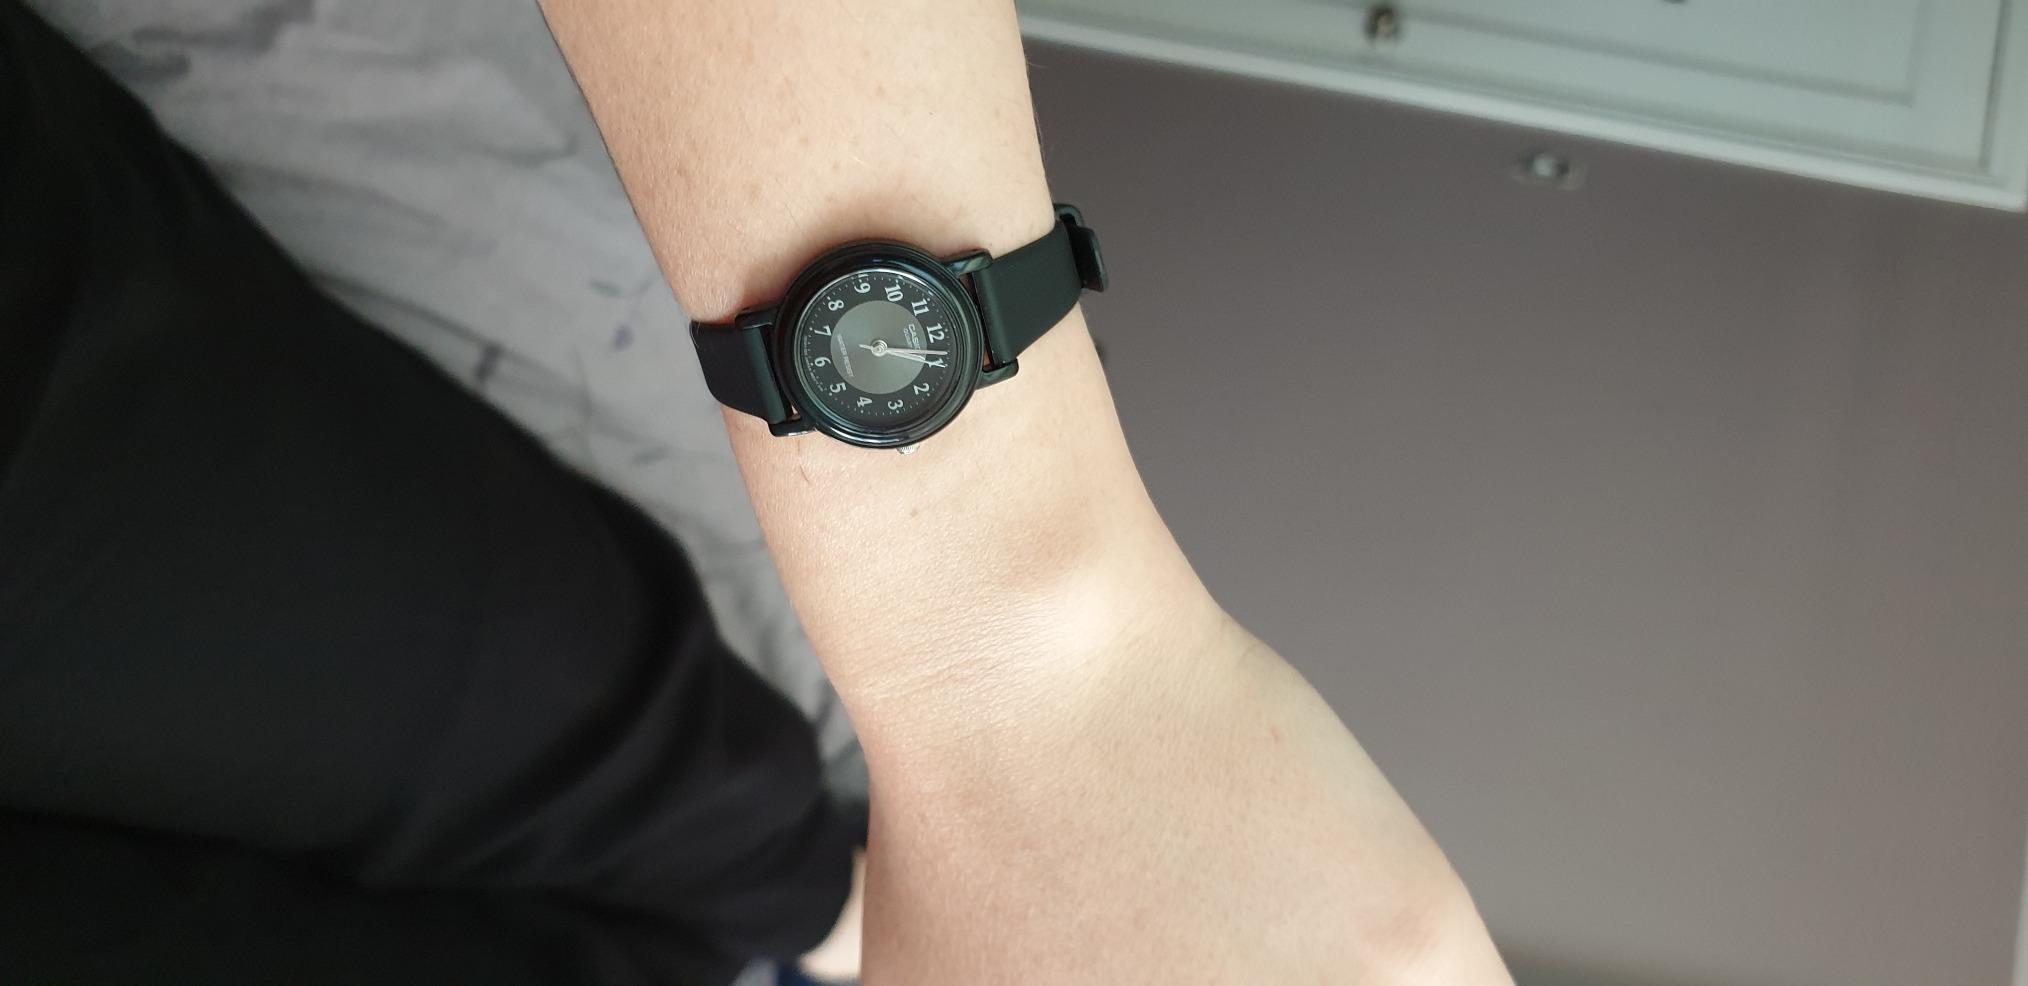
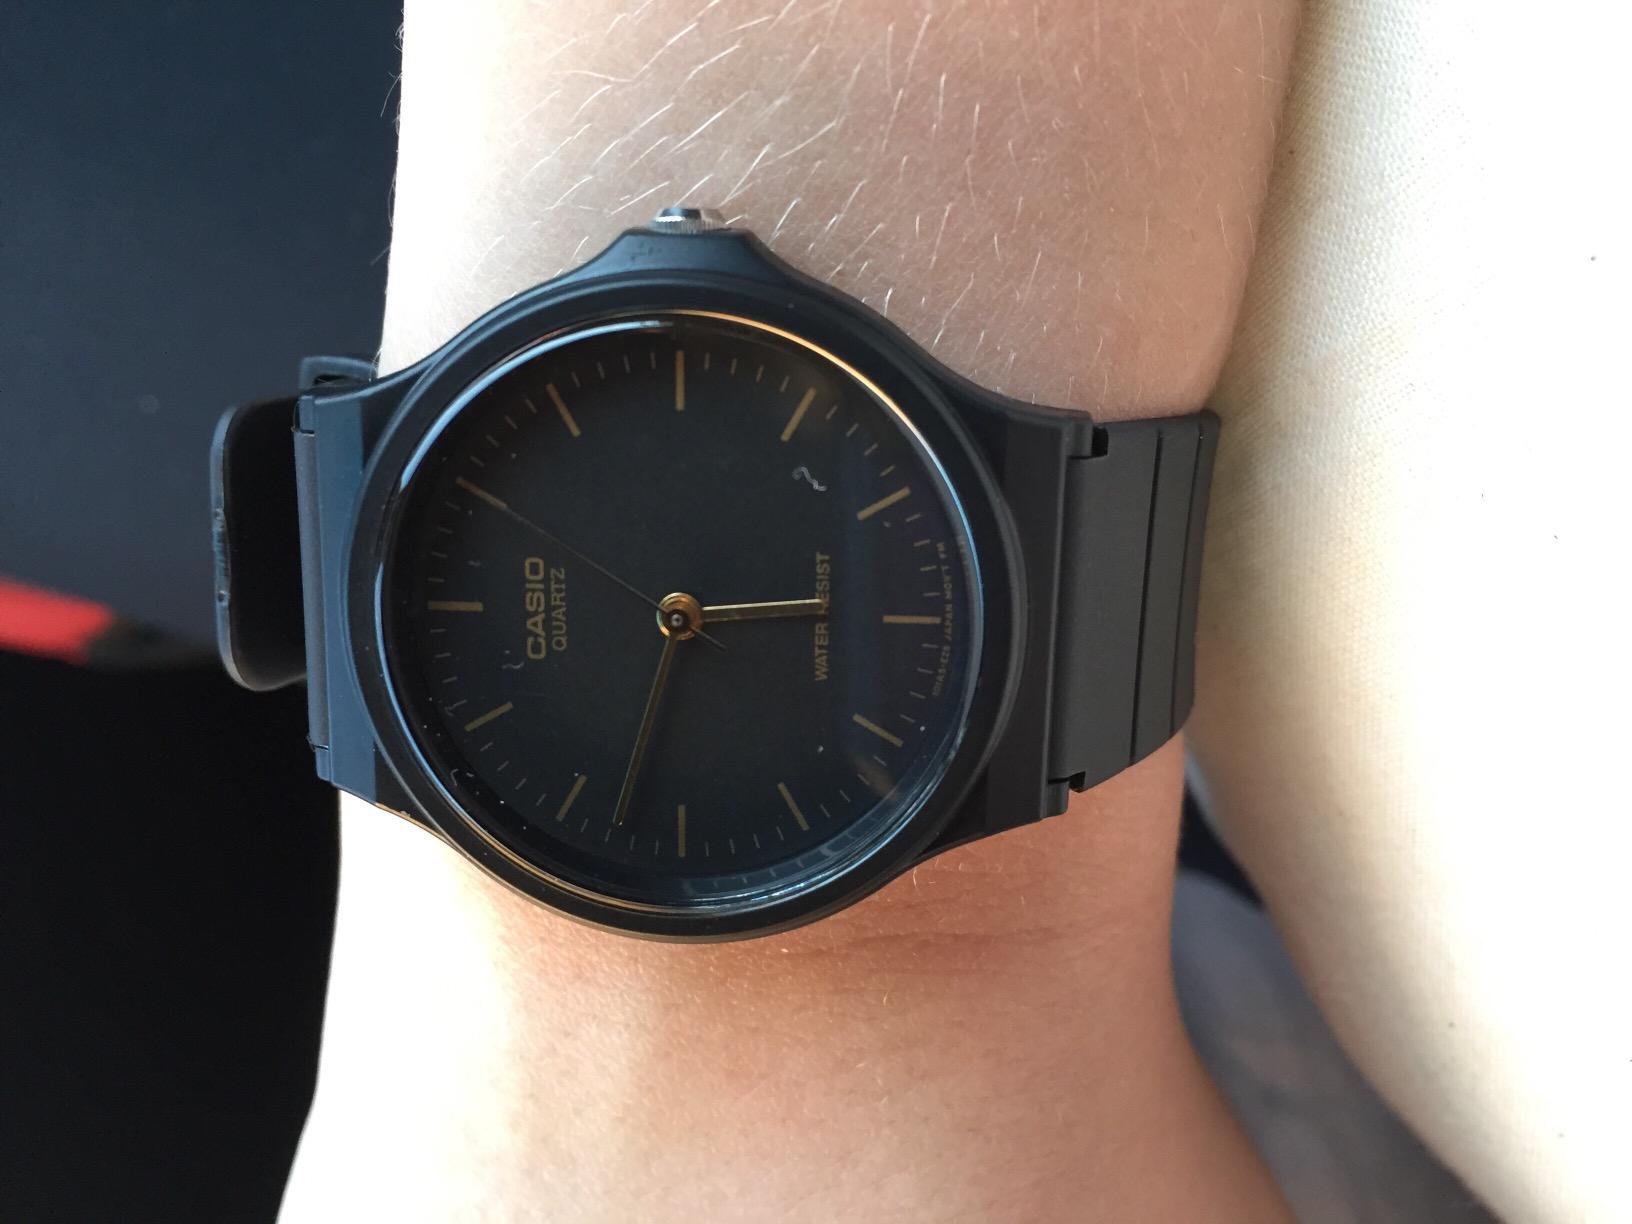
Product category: accessories_watch
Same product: no